Answer in natural language. Consider the 3D positions of the objects in the scene and not just the 2D positions in the image. Is the centerpoint of  black wooden spindleback chair at a higher height than wall paint? Choose between the following options: no or yes
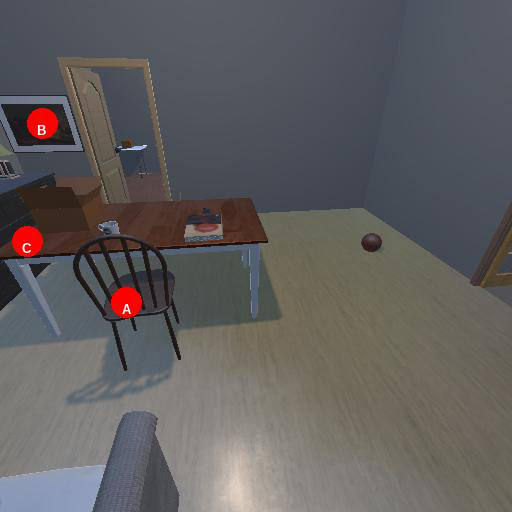
<answer>no</answer>